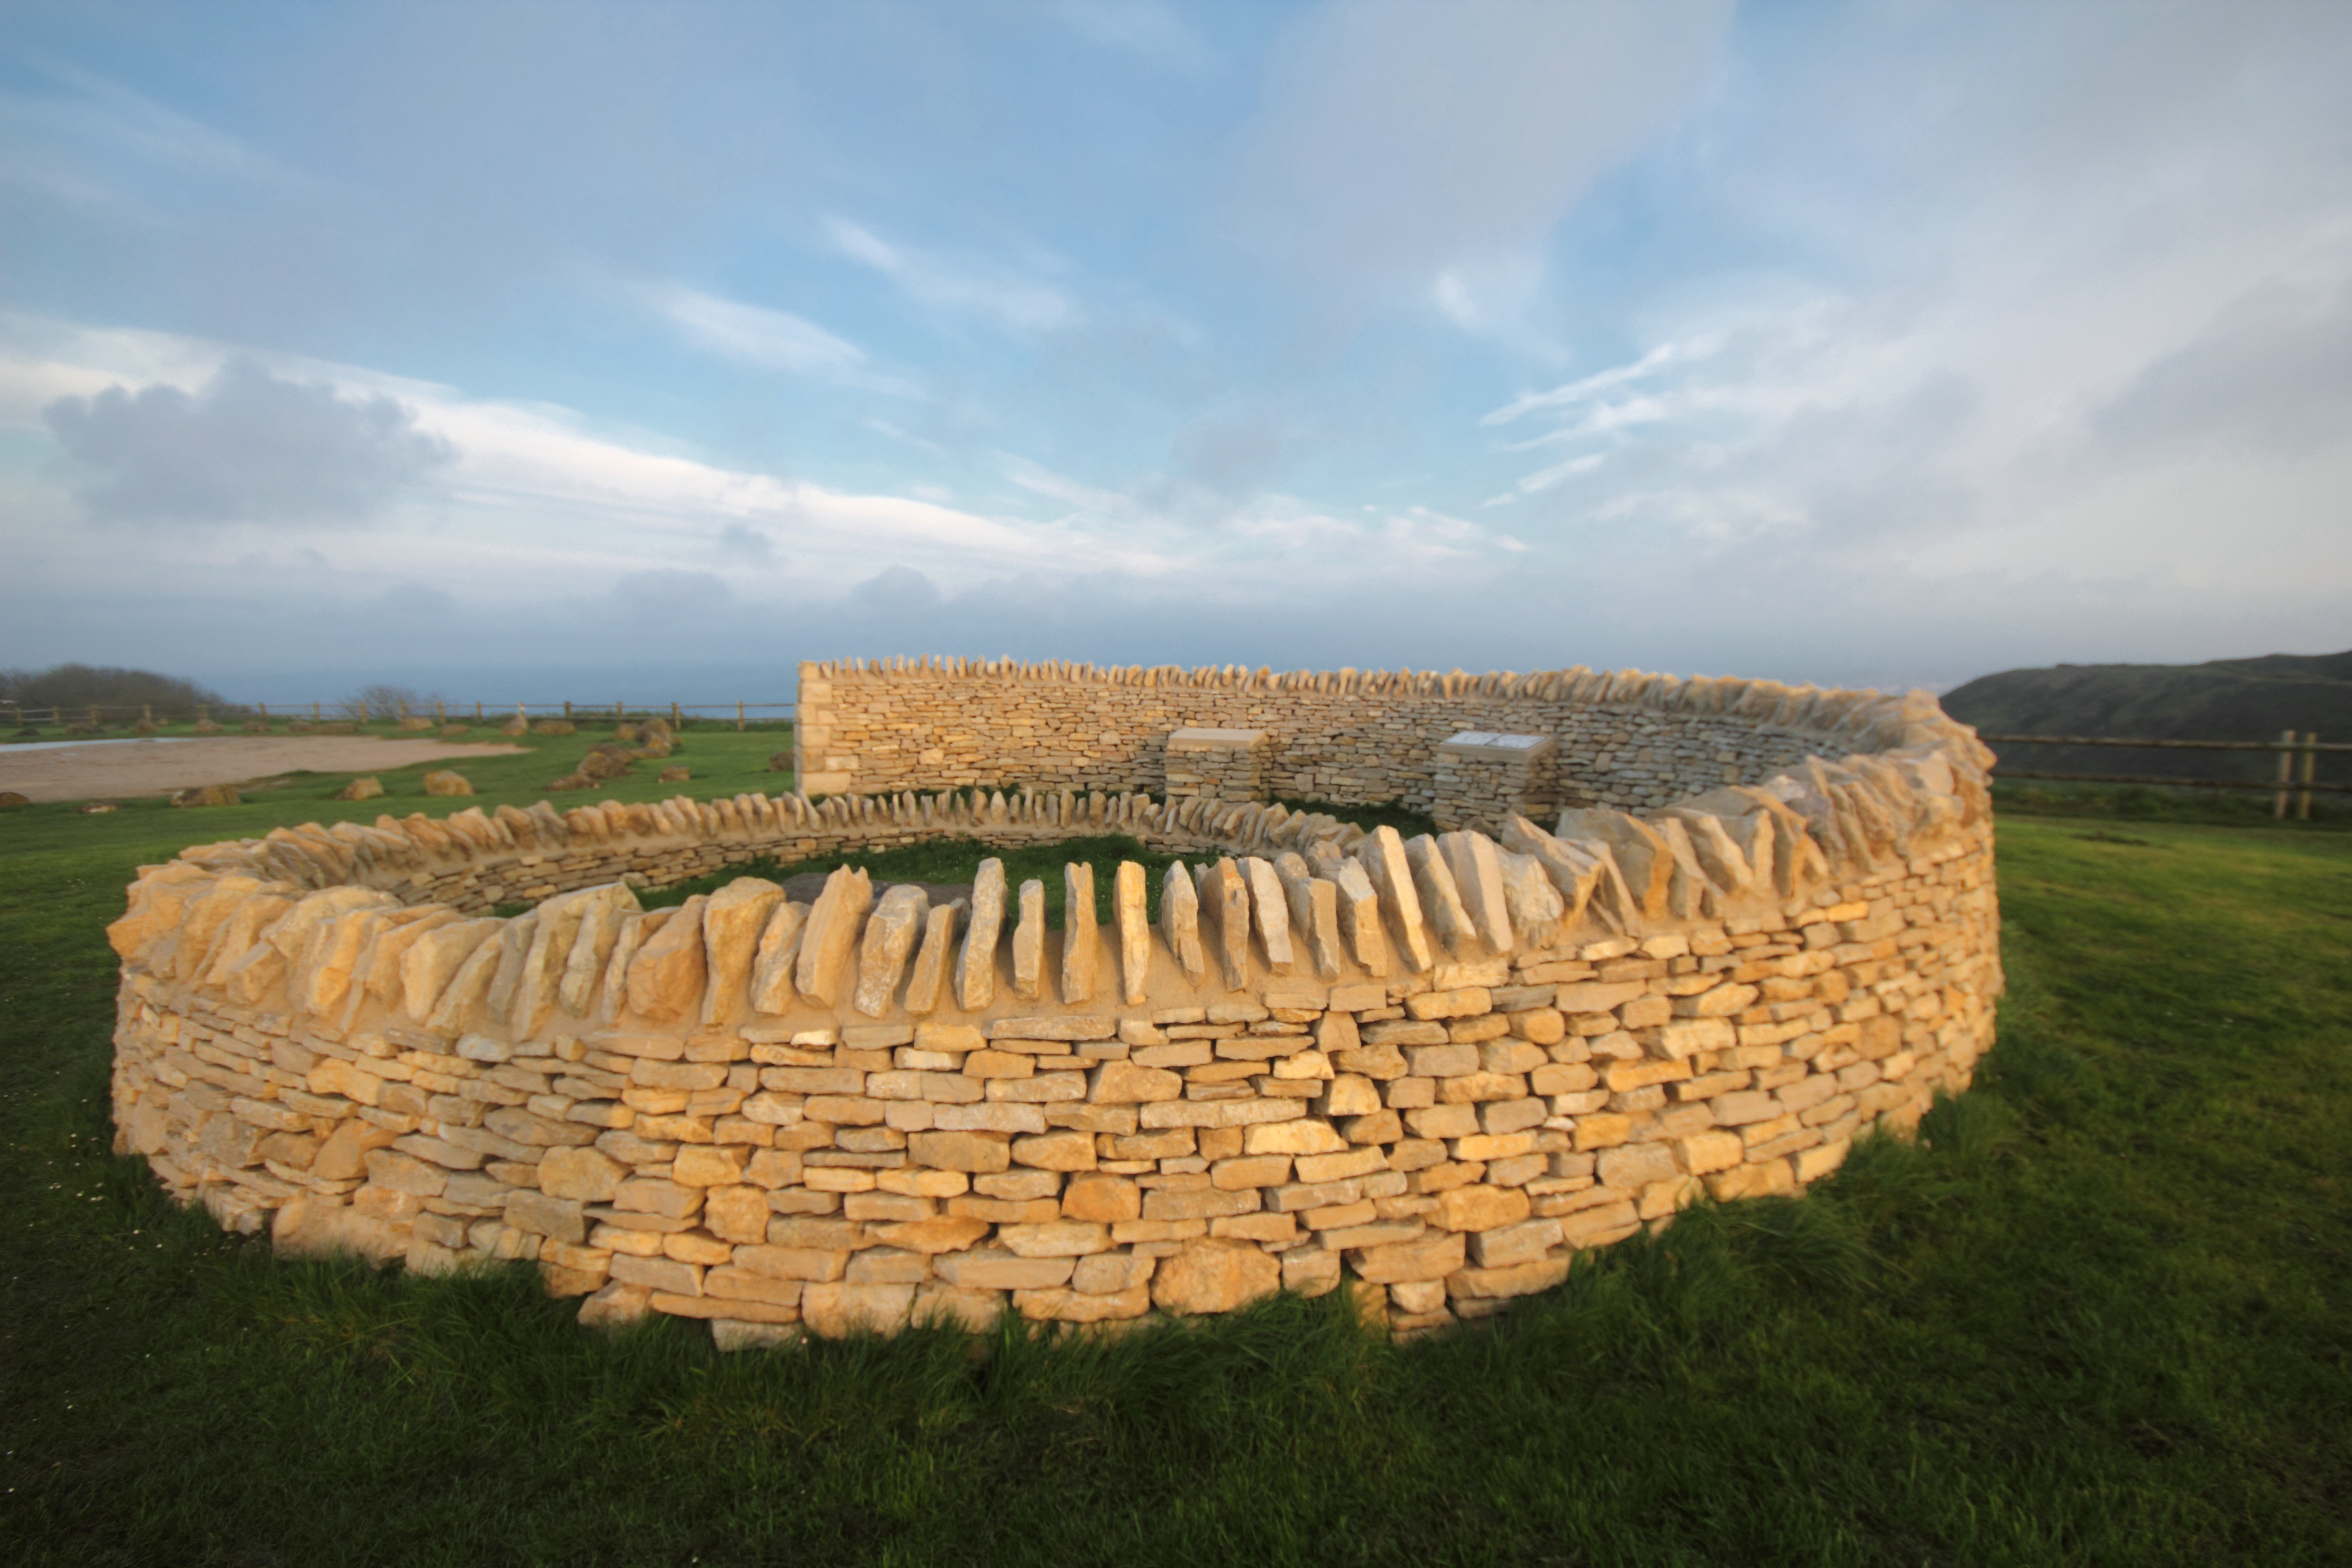
grass, architecture, field, wall, stone, monument, tourist, travel, europe, artistic, landmark, sightseeing, attraction, historic, fortification, agriculture, tourism, terrain, uk, england, sculpture, memorial, great, ruins, british, history, european, english, britain, united, kingdom, historical, destination, portland, weymouth, rural area, sights, archaeological site